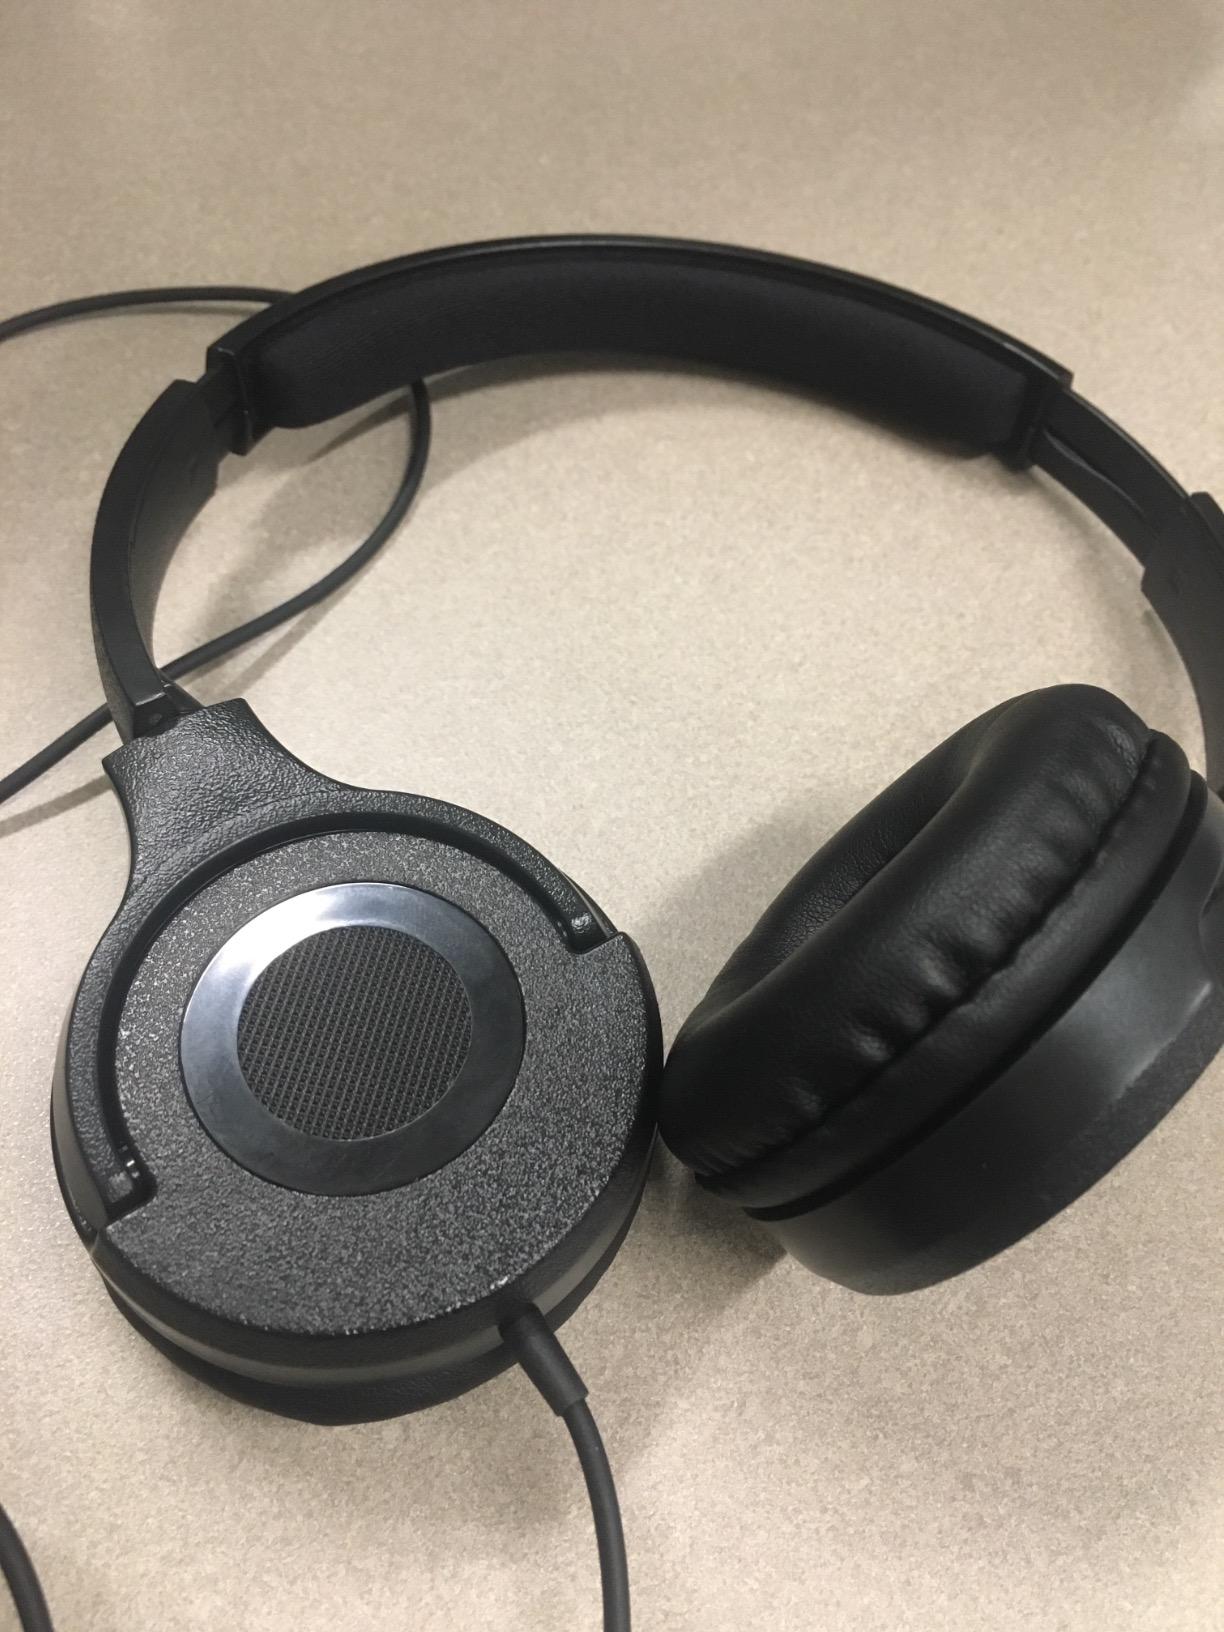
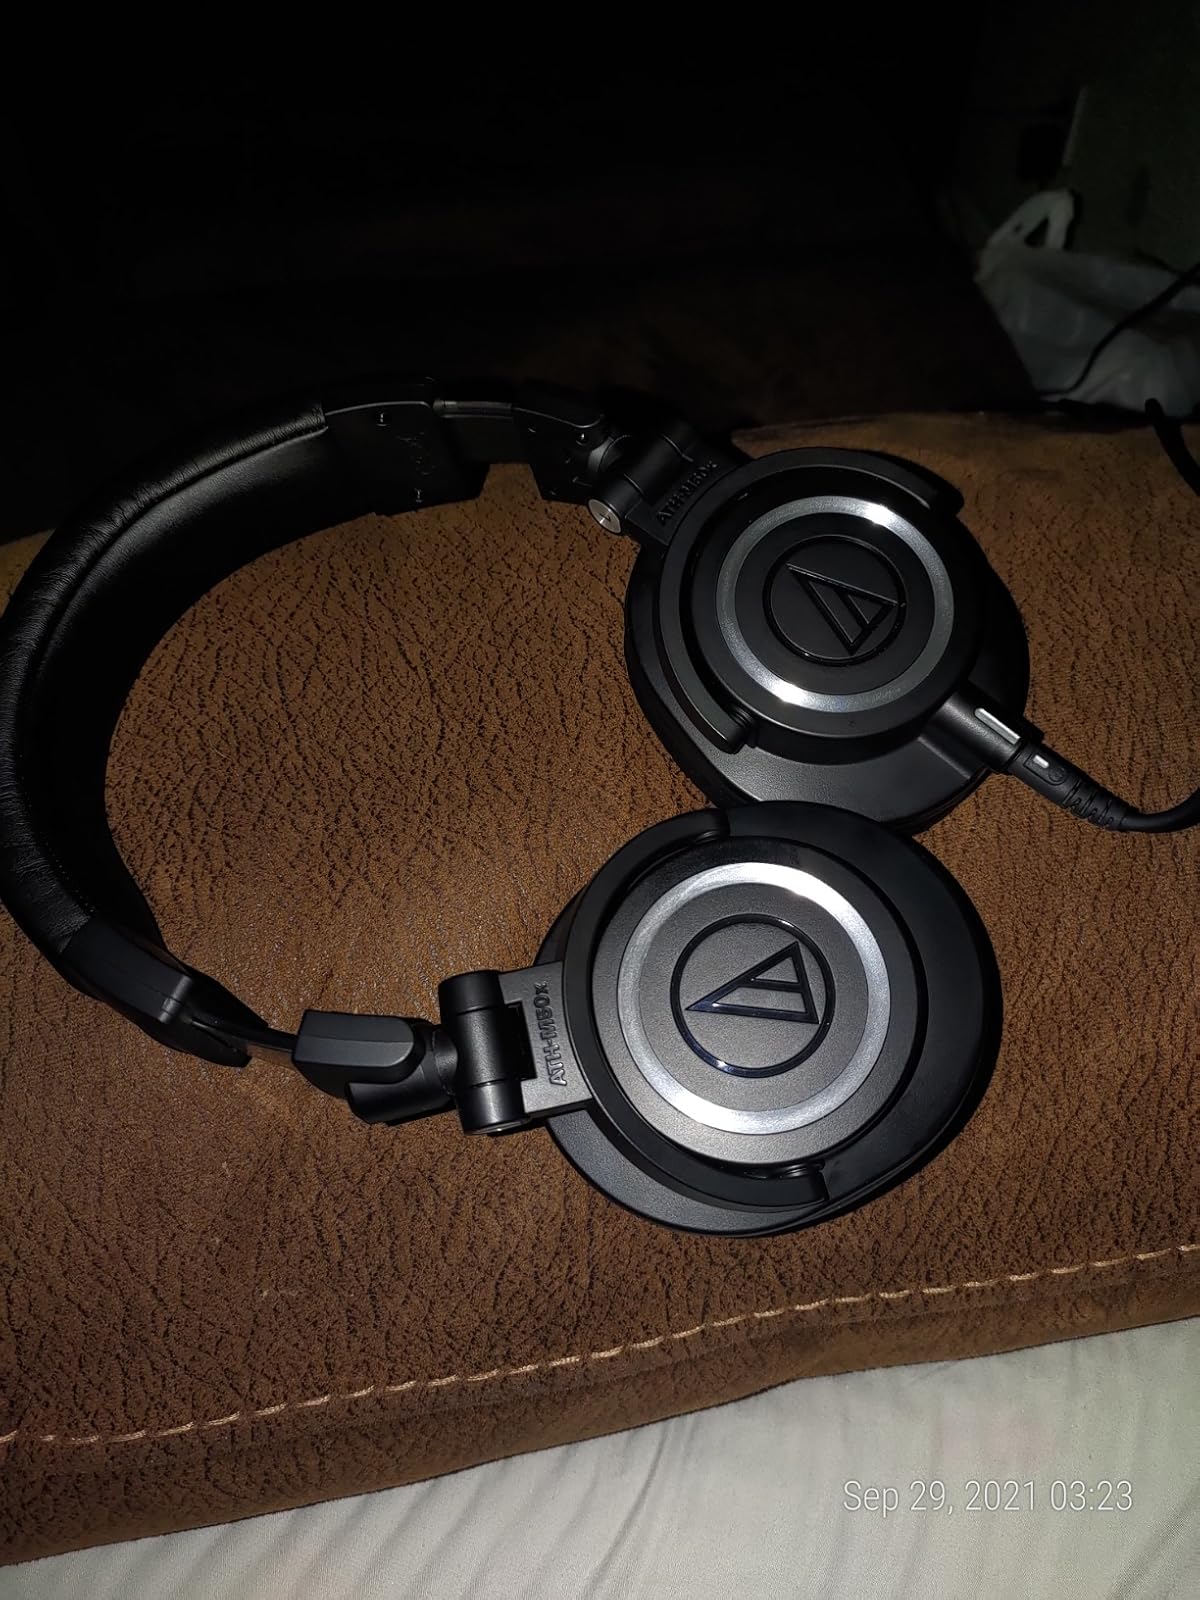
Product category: headphones
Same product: no